Golden takin

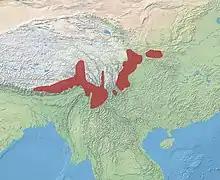
Natural range of takins

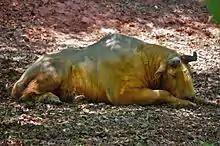
A takin asleep

Golden takins are identified by their distinctive golden coats and are classified as vulnerable due to habitat loss and poaching. They possess thick coats which contain oils that keep them insulated and prevents heat loss.